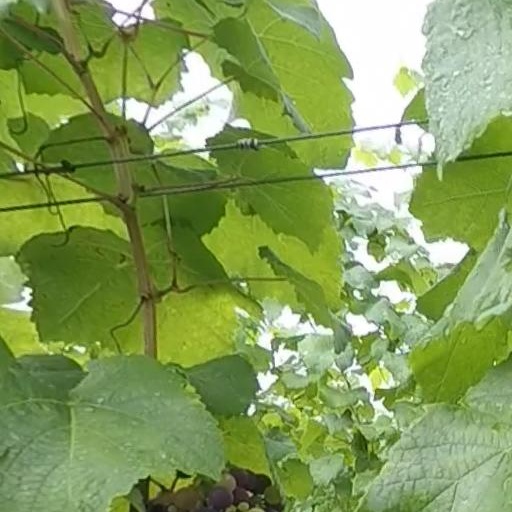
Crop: grape